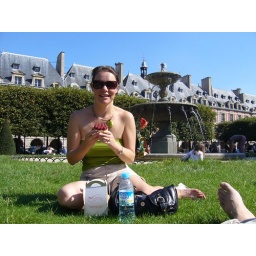
Paris 1st Weekend - Trudy's birthday cake in a cute park